Trajan

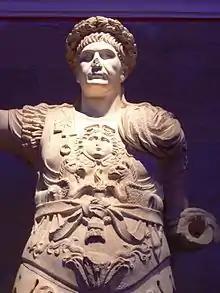
Trajan wearing the civic crown and military garb such as a muscle cuirass, 2nd century AD, Antalya Archaeological Museum

As a young man Trajan rose through the ranks of the Roman army, serving in some of the most contested parts of the empire's frontier. In 7677, his father was Governor of Syria ("Legatus pro praetore Syriae"), where Trajan himself remained as "Tribunus legionis". From there, after his father's replacement, he seems to have been transferred to an unspecified Rhine province, and Pliny implies that he engaged in active combat duty during both commissions.